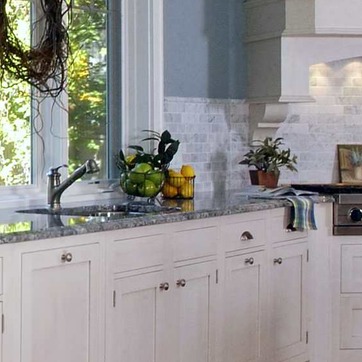
Material: food